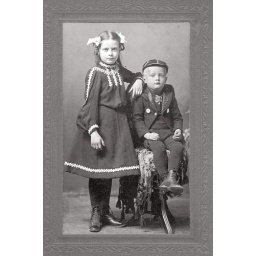
girl and boy in cap